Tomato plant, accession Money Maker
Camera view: tilt-top (135 deg); turntable rotation: 180 degrees
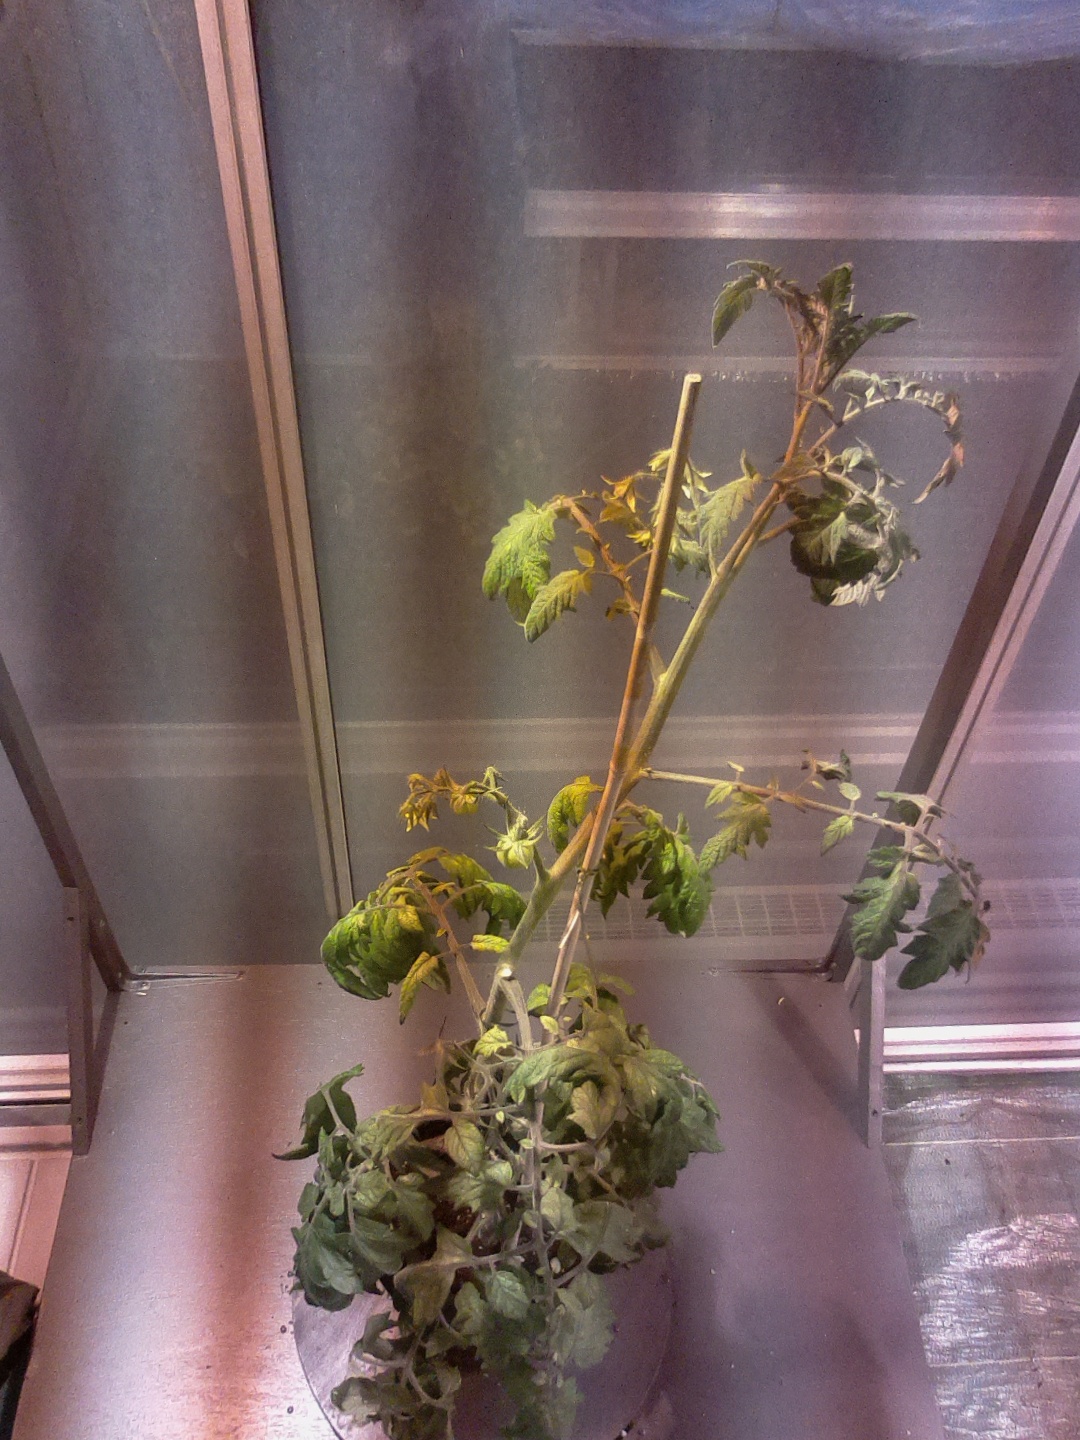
BBCH growth stage 72: 20%-30% of final fruit size